Nutribun

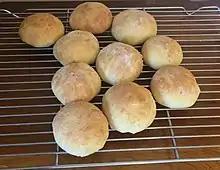
Nutribuns

Nutribun, also referred to as Nutri-bun or Nutriban, is a bread product used in elementary school feeding programs in the Philippines to combat child malnutrition, initially as part of the United States Agency for International Development (USAID)'s Food for Peace program from 1971 to 1997, and later as part of the child health programs of various Philippine cities.